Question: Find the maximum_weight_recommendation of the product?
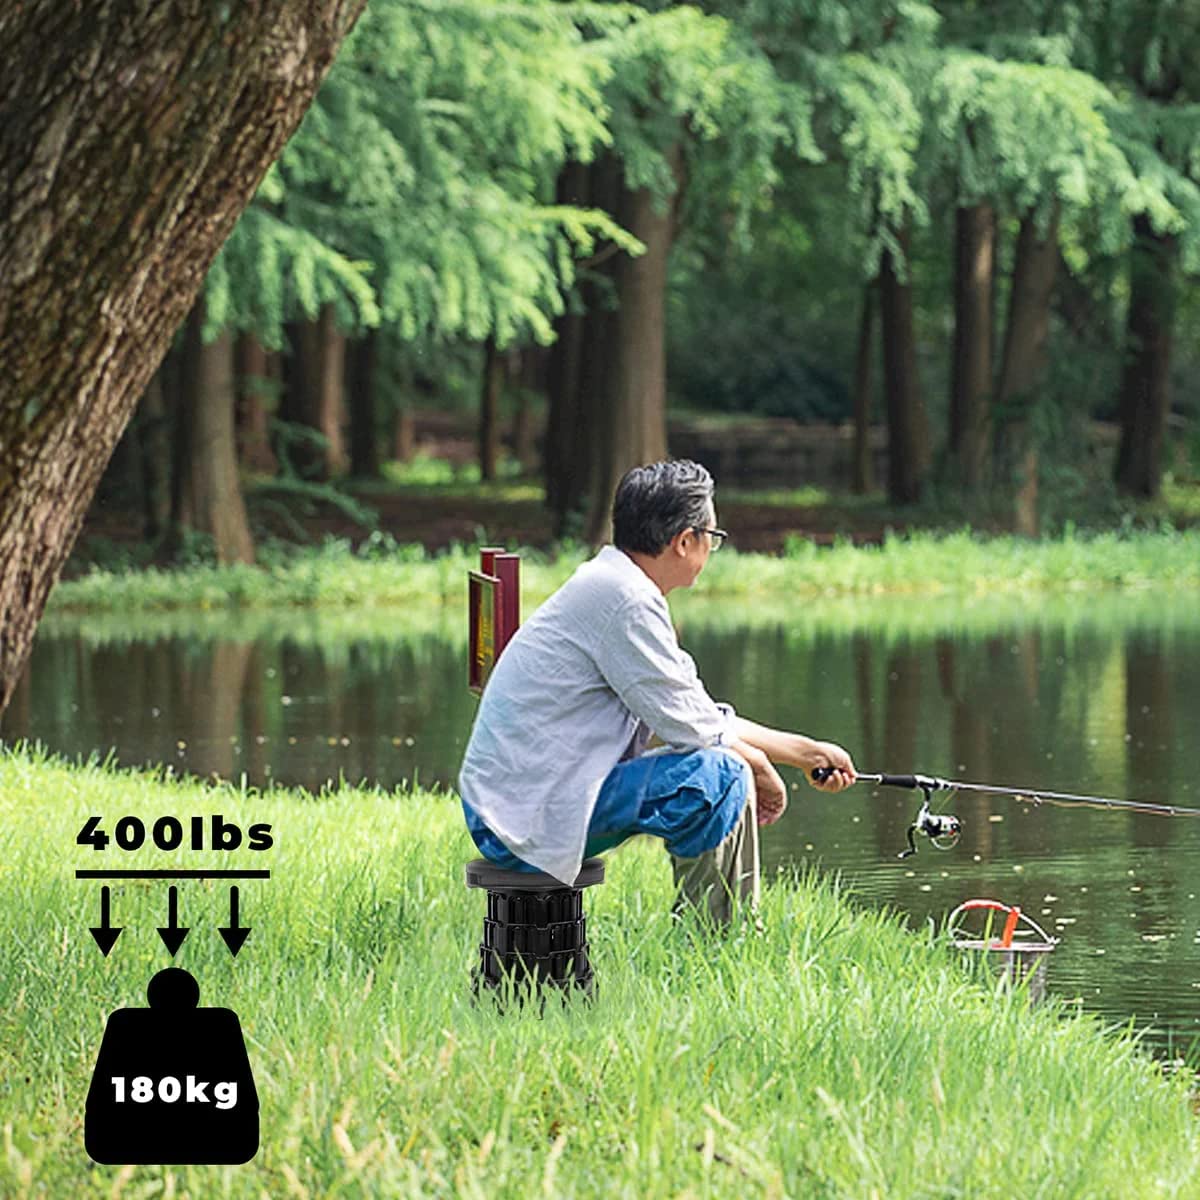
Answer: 180 kilogram